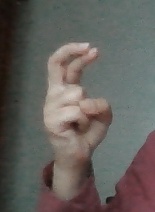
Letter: zay